See Hear

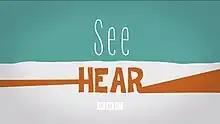
"See Hear" logo since Series 40 (2020–21)

See Hear is a monthly magazine programme for deaf and hard-of-hearing people in the United Kingdom, broadcast on BBC Two at various times of the year currently at 1pm. The programme focuses on the British and the worldwide deaf community and covers a broad range of topics from areas such as education, deaf people's rights, technology and language.